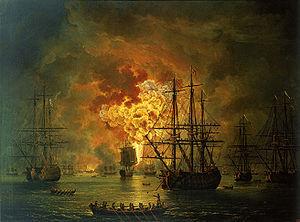
La révolution d'Orloff ou expédition des frères Orloff est un épisode de la guerre russo-turque qui opposa la Russie de Catherine II et l'Empire ottoman entre 1768 et 1774. Cet épisode révolutionnaire se déroula en Grèce, principalement dans le sud du Péloponnèse à partir du Magne et en mer Égée, dans les Cyclades. Elle est considérée comme un des prémices de la guerre d'indépendance grecque.